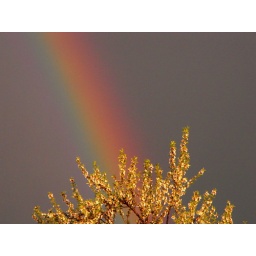
The golden tree under the Rainbow.